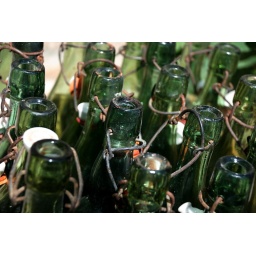
Green bottles in a box